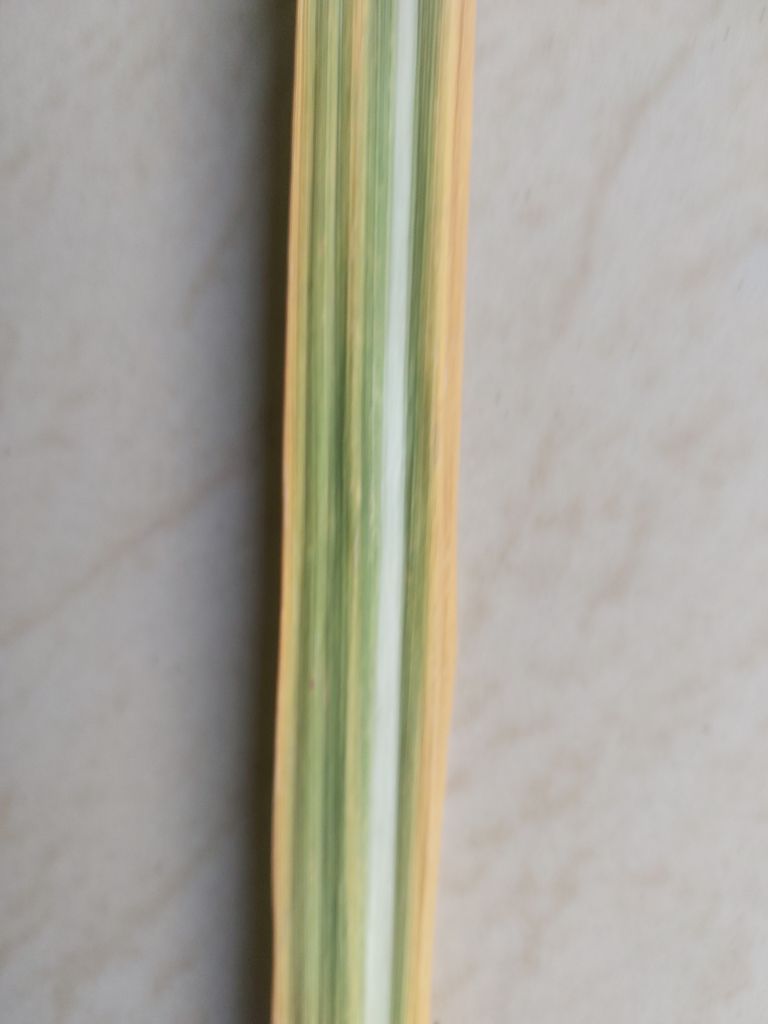
Label: Yellow Leaf